Cave Creek Complex Wildfire

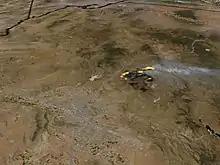
The Cave Creek Complex Fire seen from space on June 30

When news agencies were covering the story, a FOX news affiliate captured video of the historic Cave Creek Mistress mine destroyed by the fire as soon as the fire touched it. The mine was a total loss.